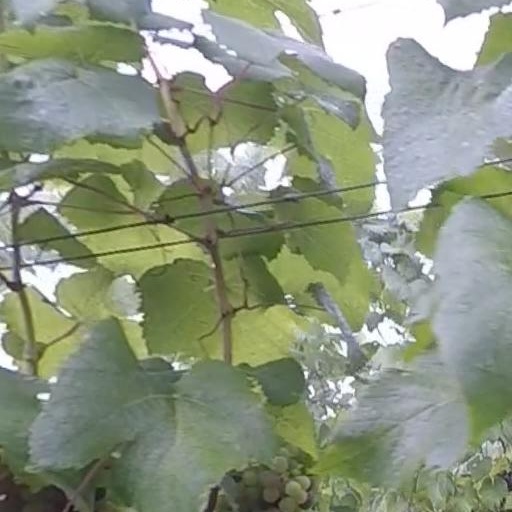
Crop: grape